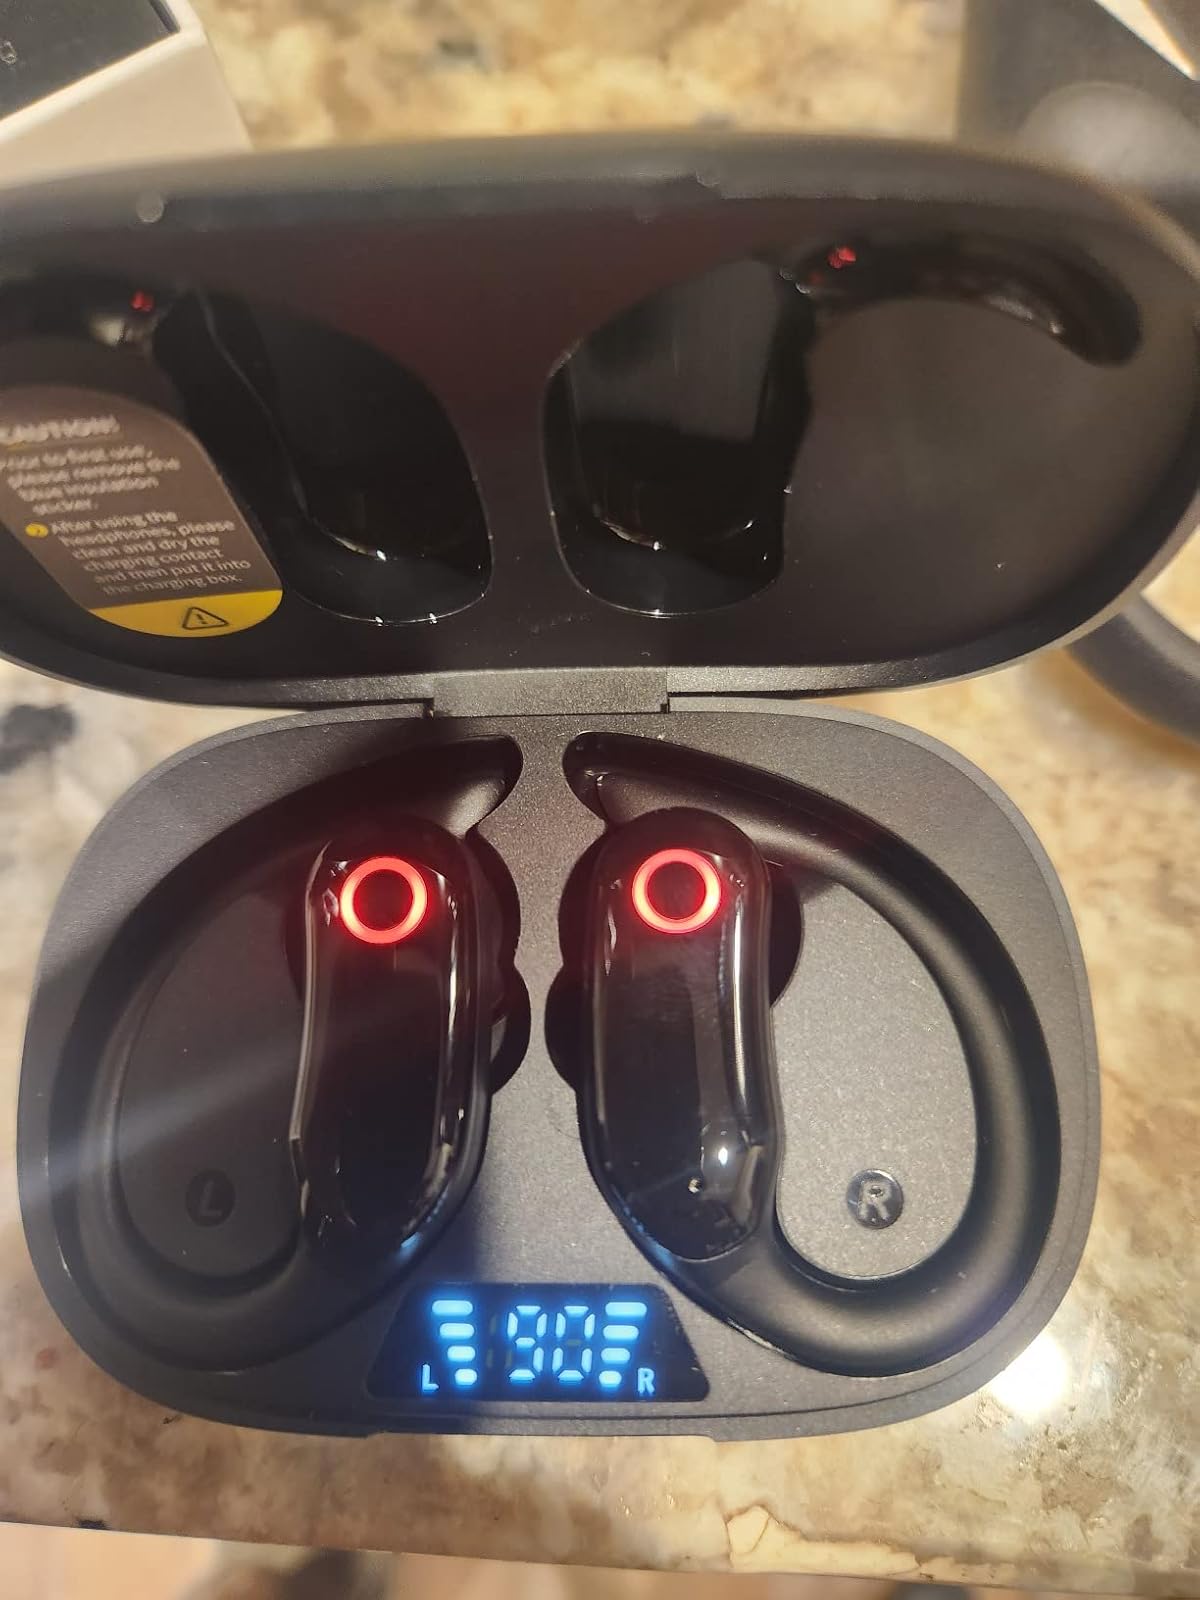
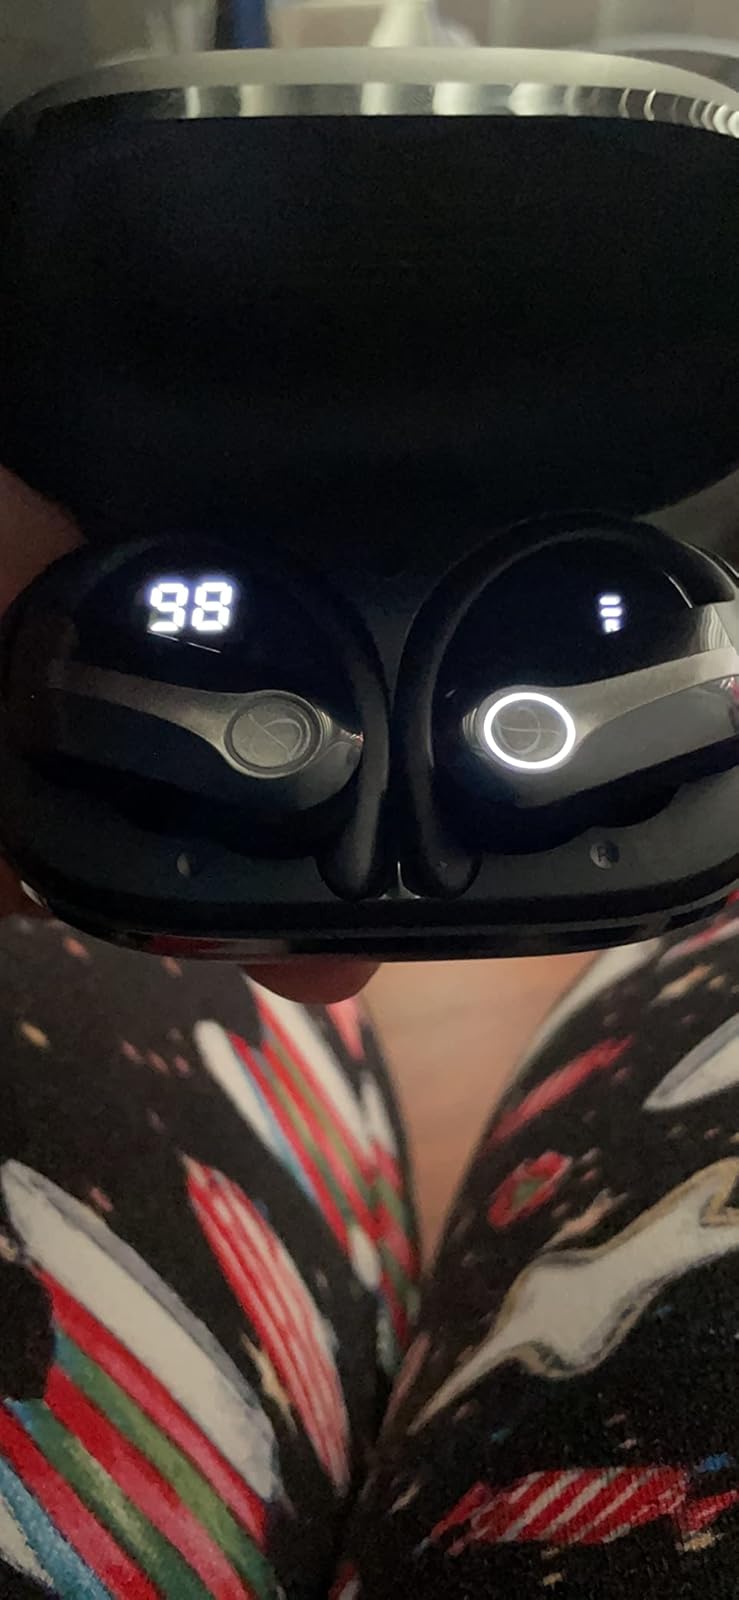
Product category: earbuds
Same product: no